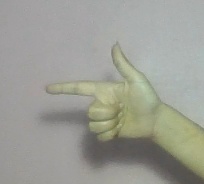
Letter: yaa